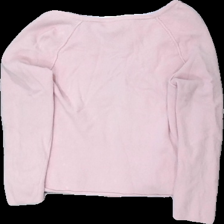
View: back
Type: Cardigan
Category: Ladies
Brand: Not in the list
Brand text on label: Rosemunde
Colors: Pink
Material: 100% silke
Pattern: Other
Cut: C-collar
Size: L
Season: All
Price range: <50
Recommended usage: Reuse
Description: rosa cardigan med skrimrande knappar